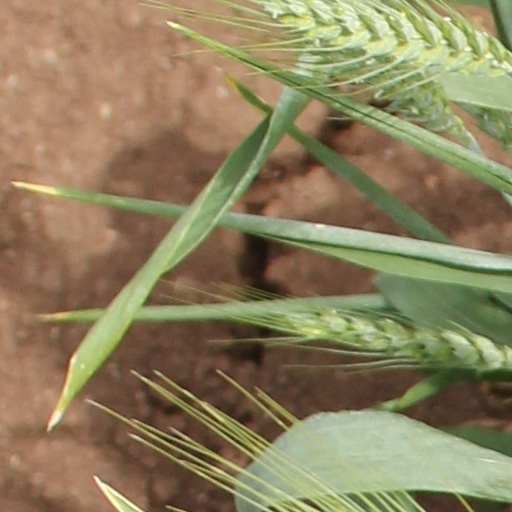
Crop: wheat